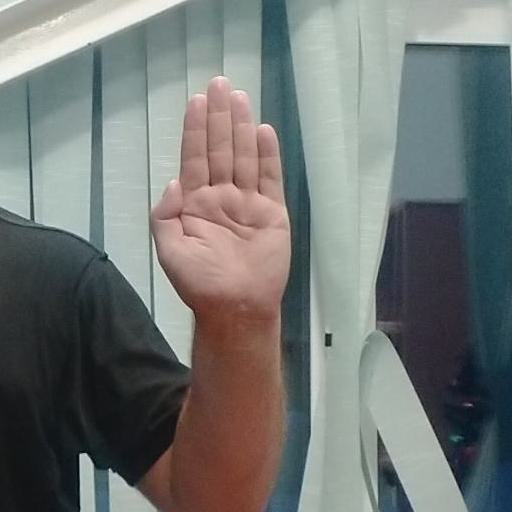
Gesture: stop